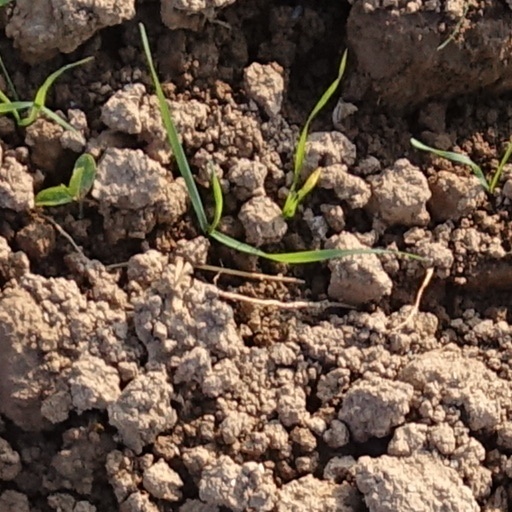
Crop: wheat